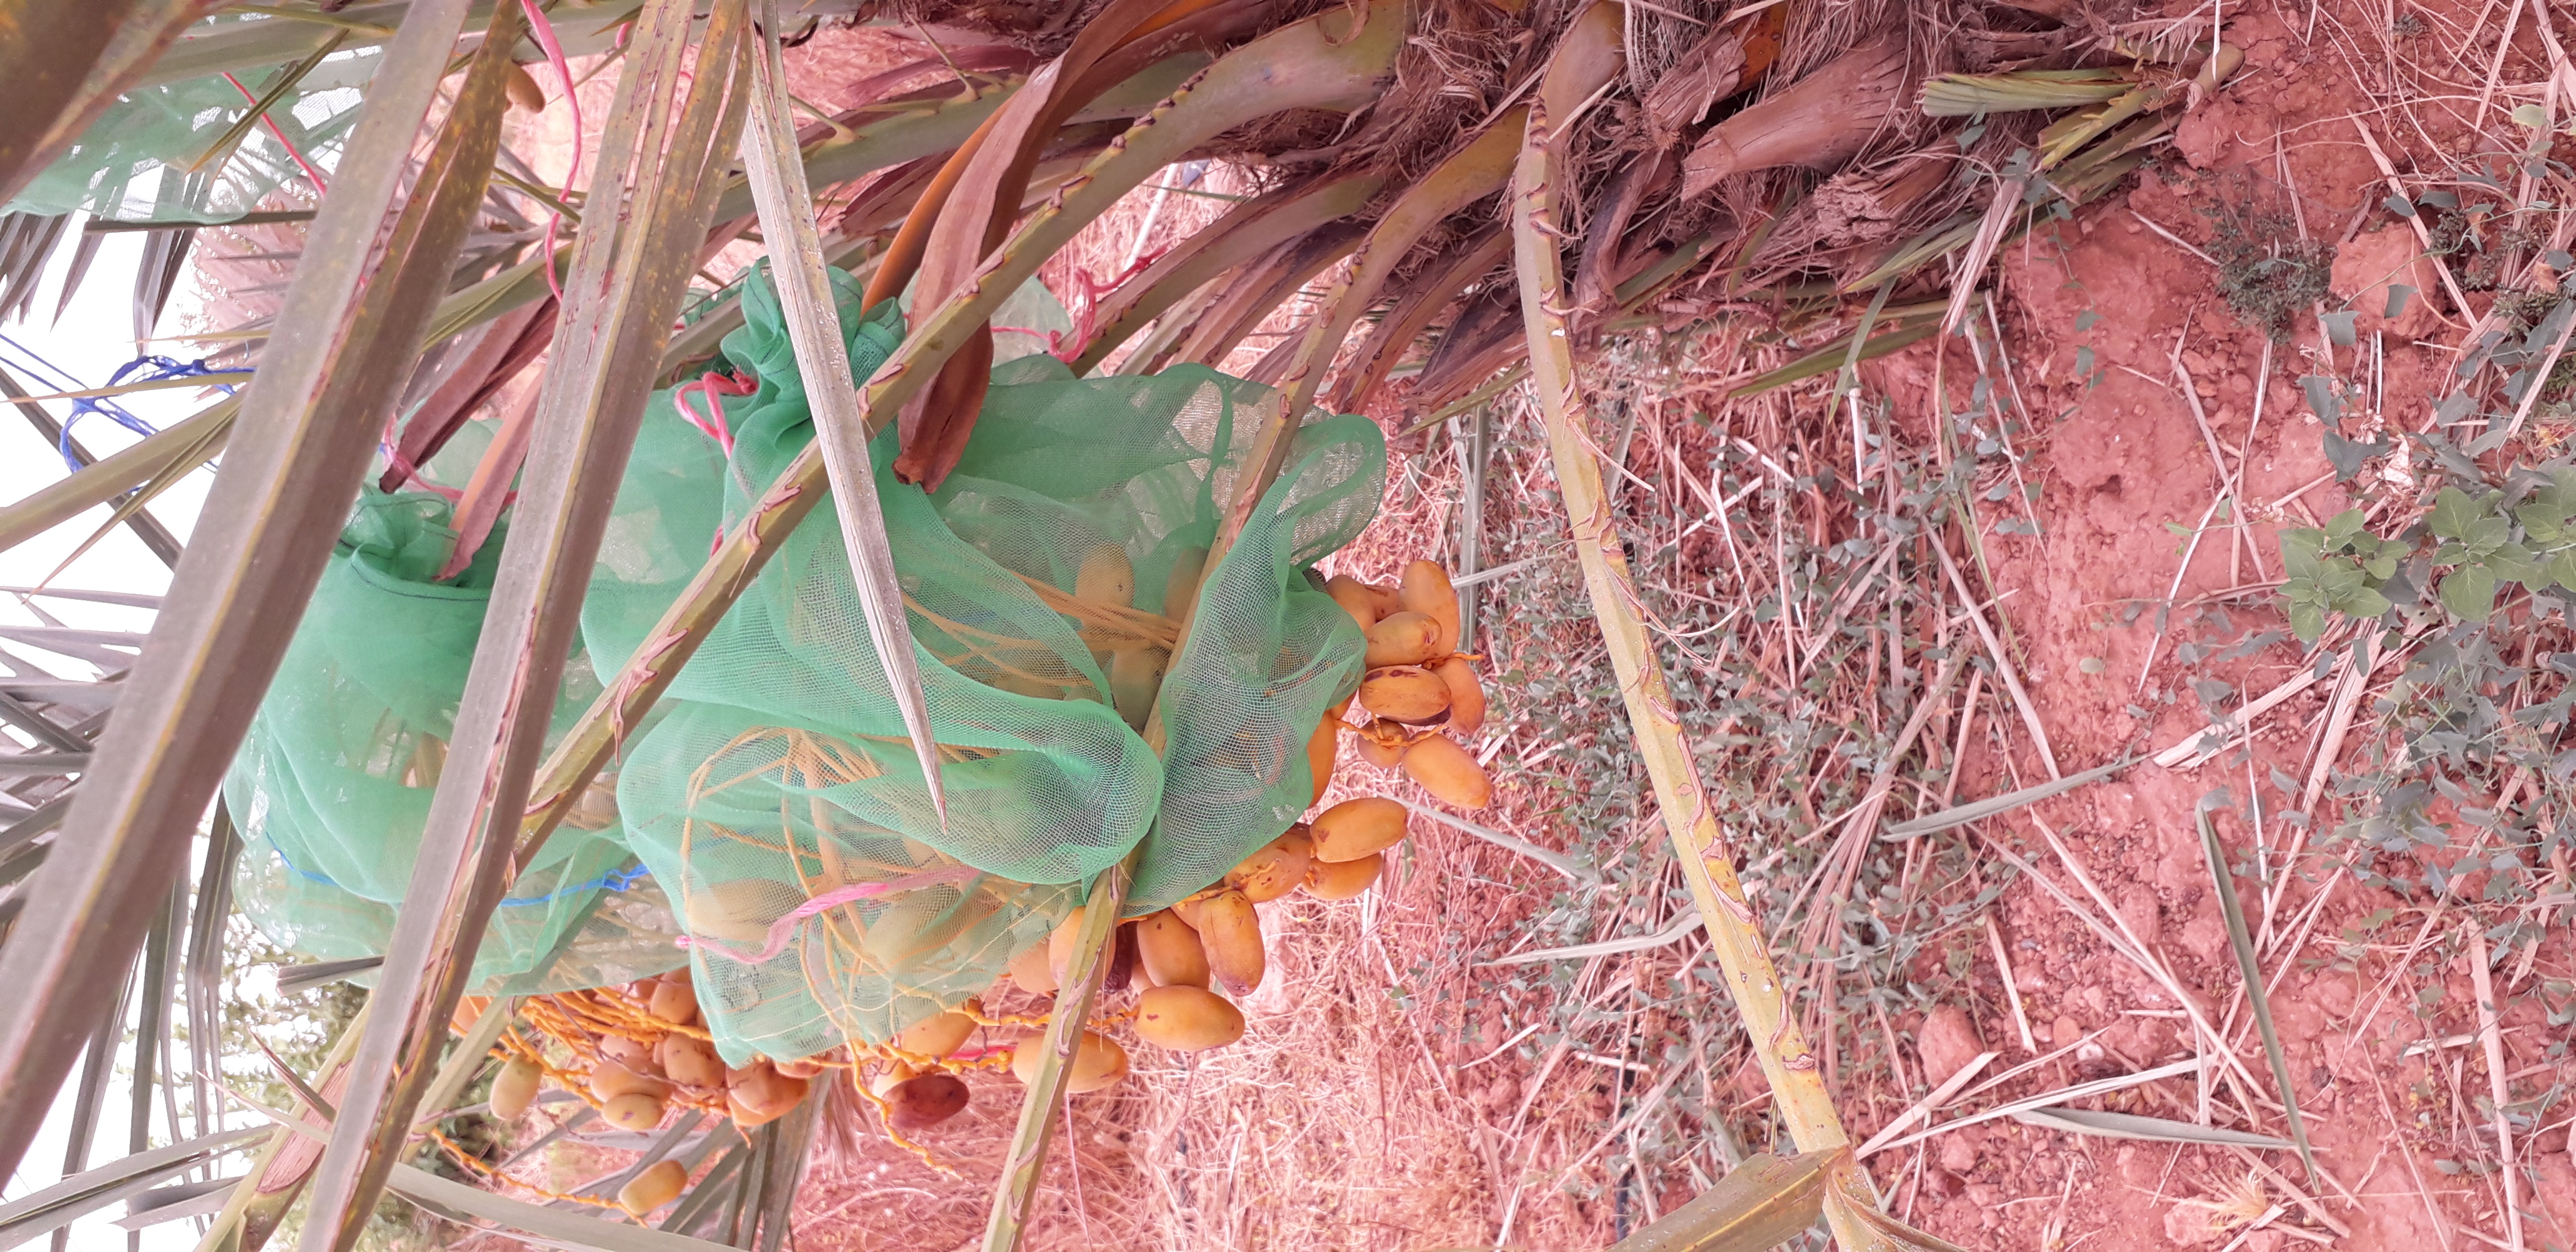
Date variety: Boumajhoul